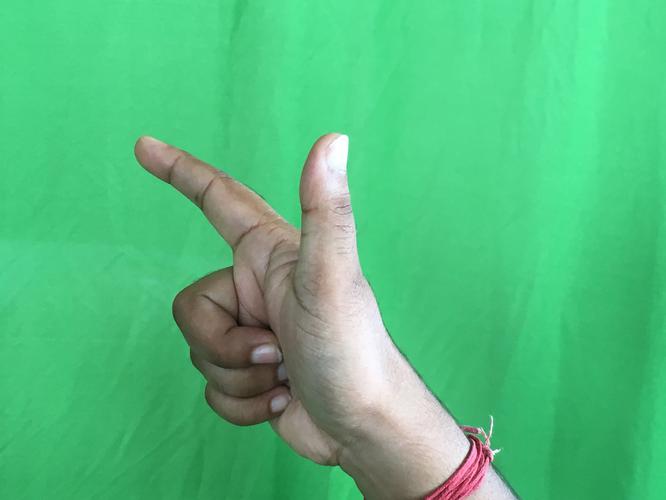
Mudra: Chandrakala
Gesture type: single_hand